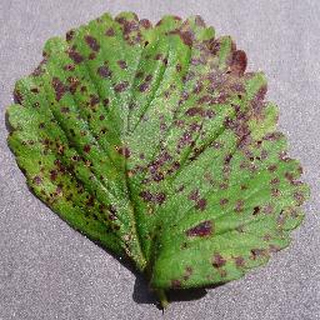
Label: strawberry_leaf_scorch